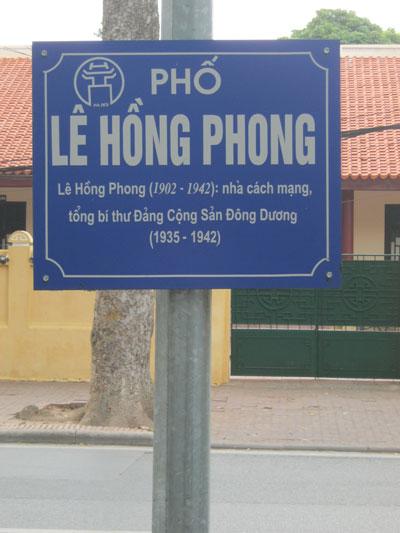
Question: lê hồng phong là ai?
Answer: lê hồng phong là nhà cách mạng, tổng bí thư đảng cộng sản đông dương (1935-1942)